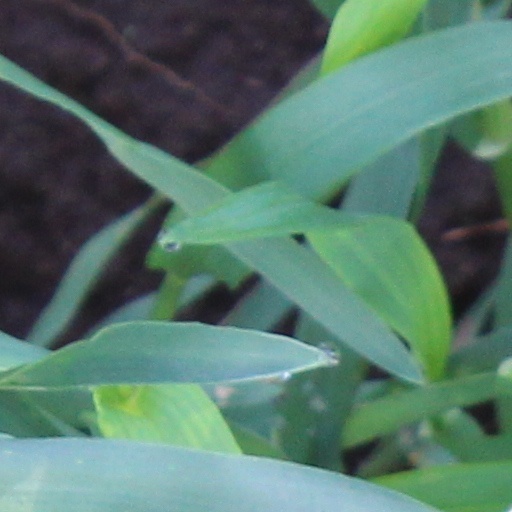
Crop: wheat